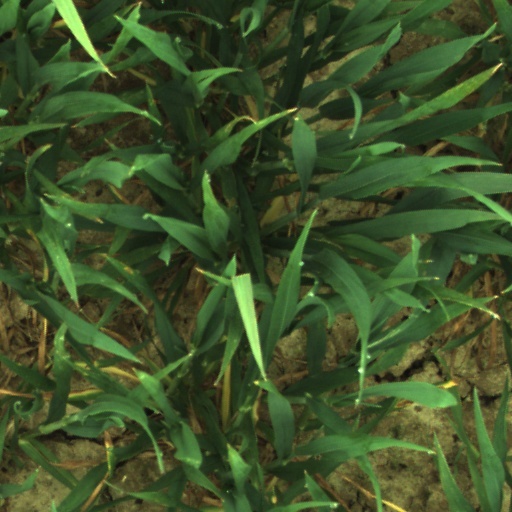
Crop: wheat